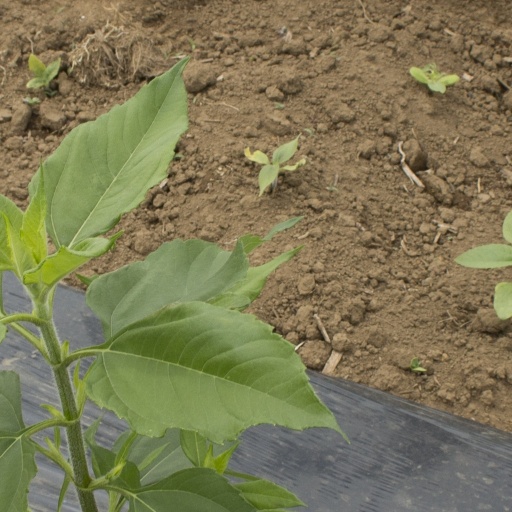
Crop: Jerusalem artichoke